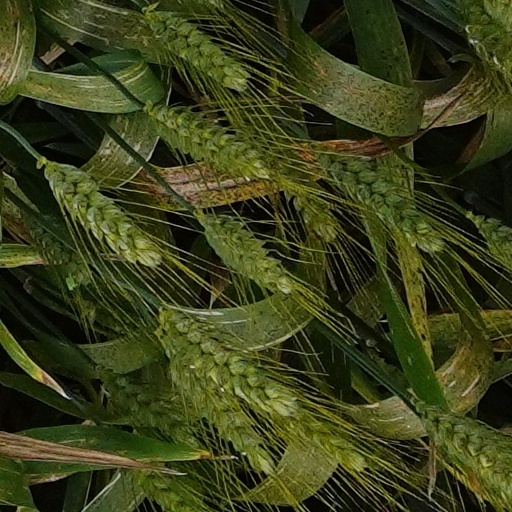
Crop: wheat